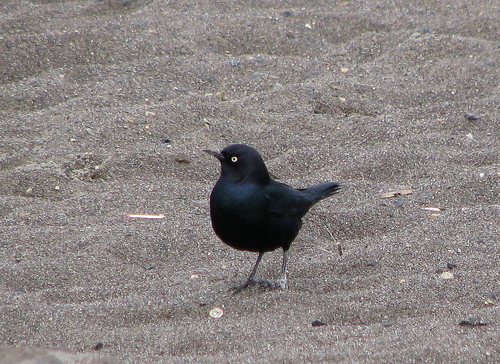
an entirely black bird with small yellow eyes and a short straight bill.
this bird has black head, breast, wings, tail and bill and white eyerings.
this is a black bird with a white eye and a pointy beak.
this black bird with a blue tint color on the breast has gray tarsus, gray feet, and a small beak relative to the overall size of the birda small sized bird that is all black with a narrow pointed bill
this is a very dark bird, almost purple to black of color all around, it has very beady, round yellow eyes. the beak is
this small bird has black wings, belly and throat, with a small bill.
black bird round white and black eyes gray feet standing on sand
this bird is black in color, with a black beak.
this bird has a black crown, black primaries, and a black belly.
Species: Brewer Blackbird